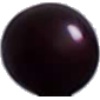
Label: Cherry Wax Black 1